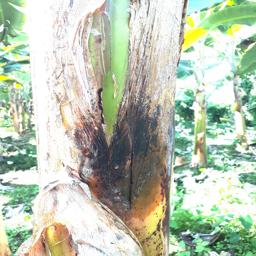
Label: PSEUDOSTEM WEEVIL